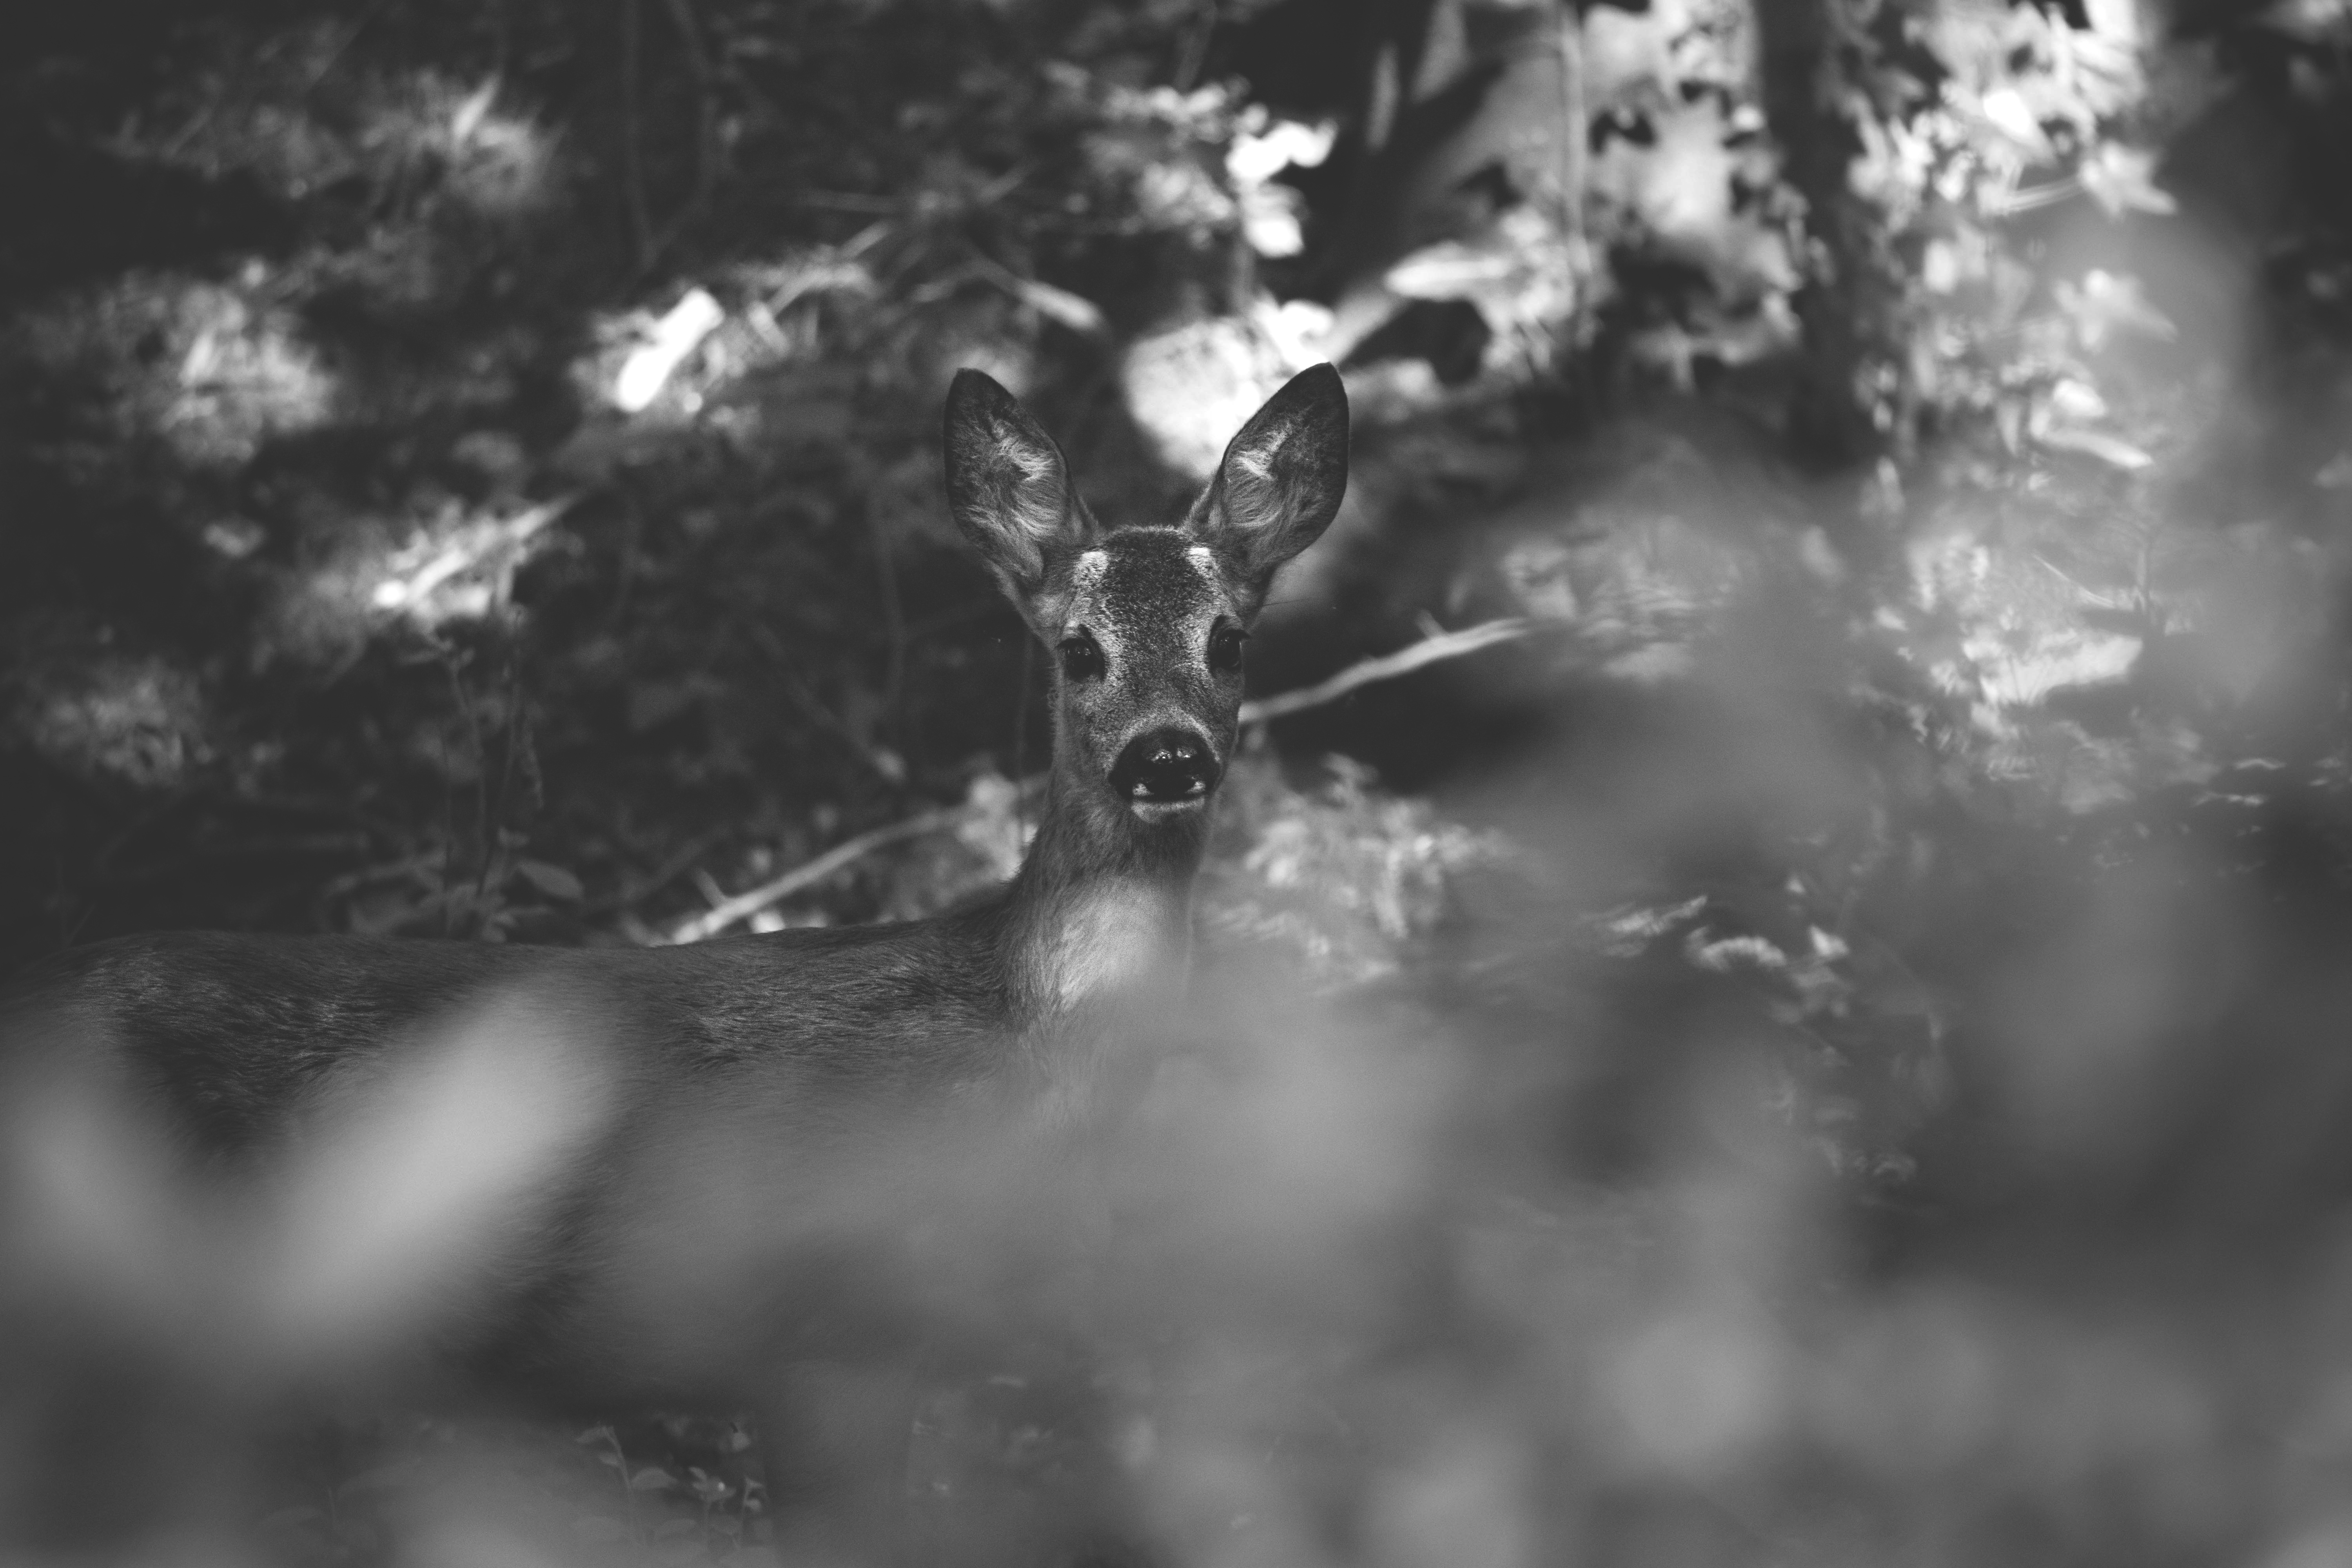
nature, forest, wildlife, wild, deer, mammal, animals, black, white, black and white, photograph, monochrome photography, atmosphere, photography, sky, water, atmosphere of earth, tree, monochrome, fauna, phenomenon, branch, darkness, sunlight, stock photography, organism, woodland, still life photography, snout, computer wallpaper, macro photography